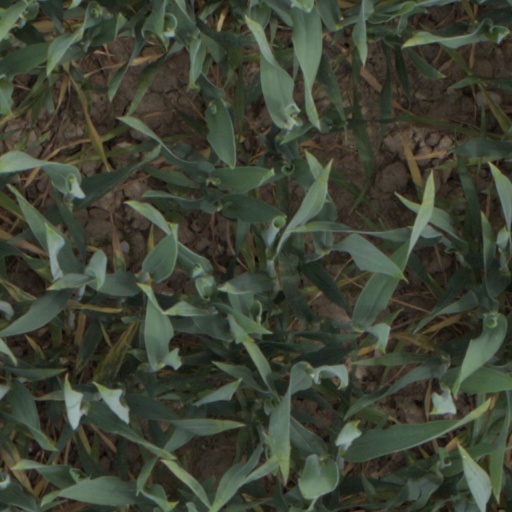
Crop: wheat